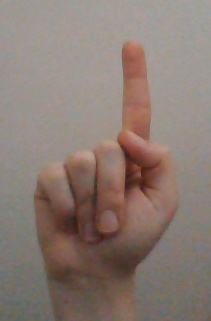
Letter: bb